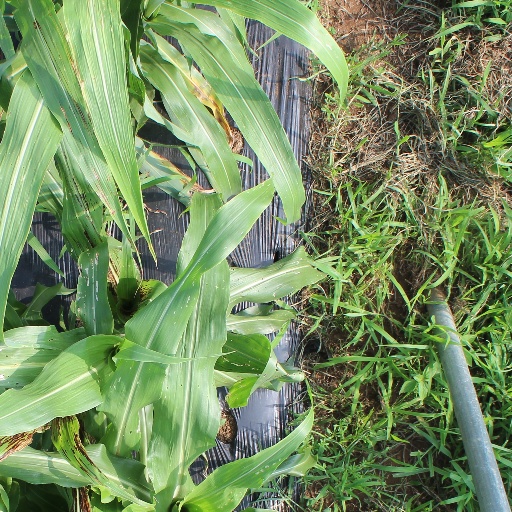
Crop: sorghum